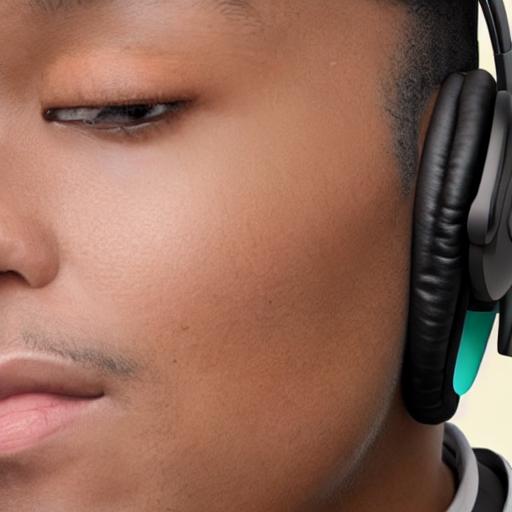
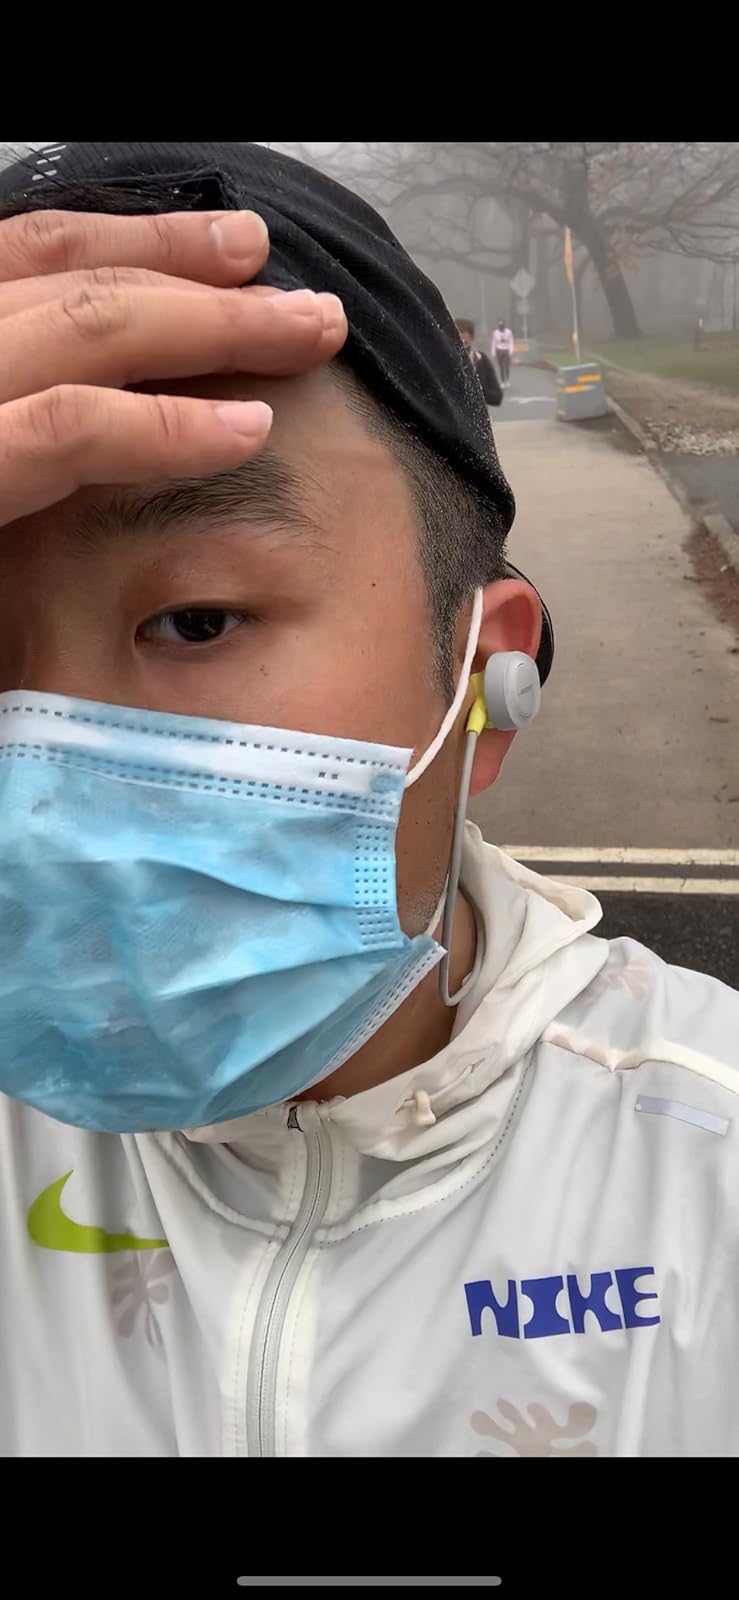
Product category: headphones
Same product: no